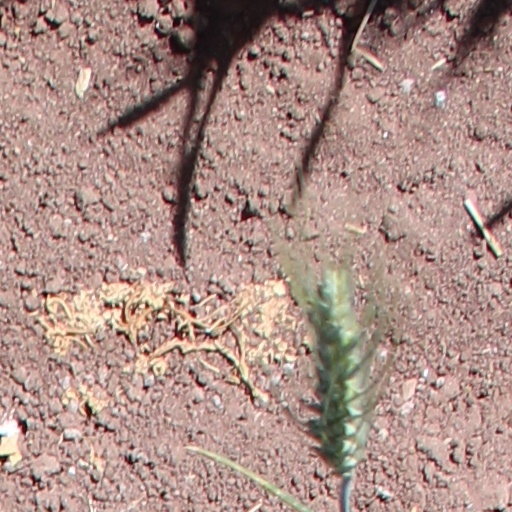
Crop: wheat